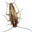
Label: cockroach